HMS Endymion (1797)

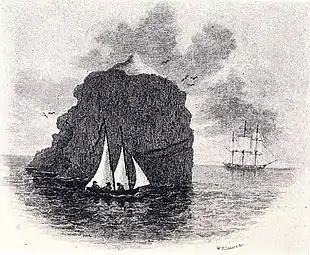
Basil Hall landing on Rockall in 1811

In July 1811 "Endymion" was again within sight of Rockall and made soundings of the Rockall Bank. By 8 September she had returned and hove to east north east. Dating the landing was again Fisher's detective work, based on Hall's own log. Lieutenant Basil Hall was part of this first landing party upon it, probably under the command of Lieutenant Richard Israel Alleyn, "Endymion"'s First Lieutenant.